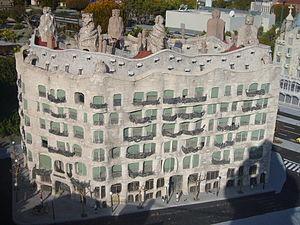
Catalunya en Miniatura est un parc de miniatures ouvert en 1983 à Torrelles de Llobregat, à 17 km de Barcelone. D'une superficie de 60 000 mètres carrés dont 35 000 mètres carrés dédiés aux maquettes, il s'agit d'un des plus grands parcs miniatures. Il présente des modèles réduits de 147 ouvrages de l'architecture calatane et majorcaine, dont les œuvres d'Antoni Gaudí.